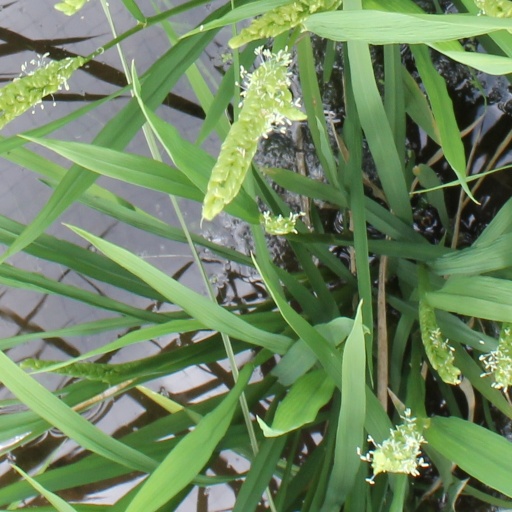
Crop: rice